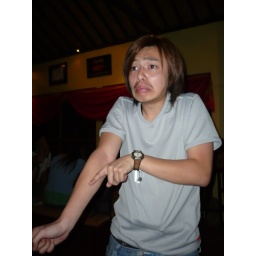
Monkey byted me in monkey forest 2007-06-18 19-32-04